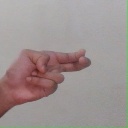
अक्षर: ह